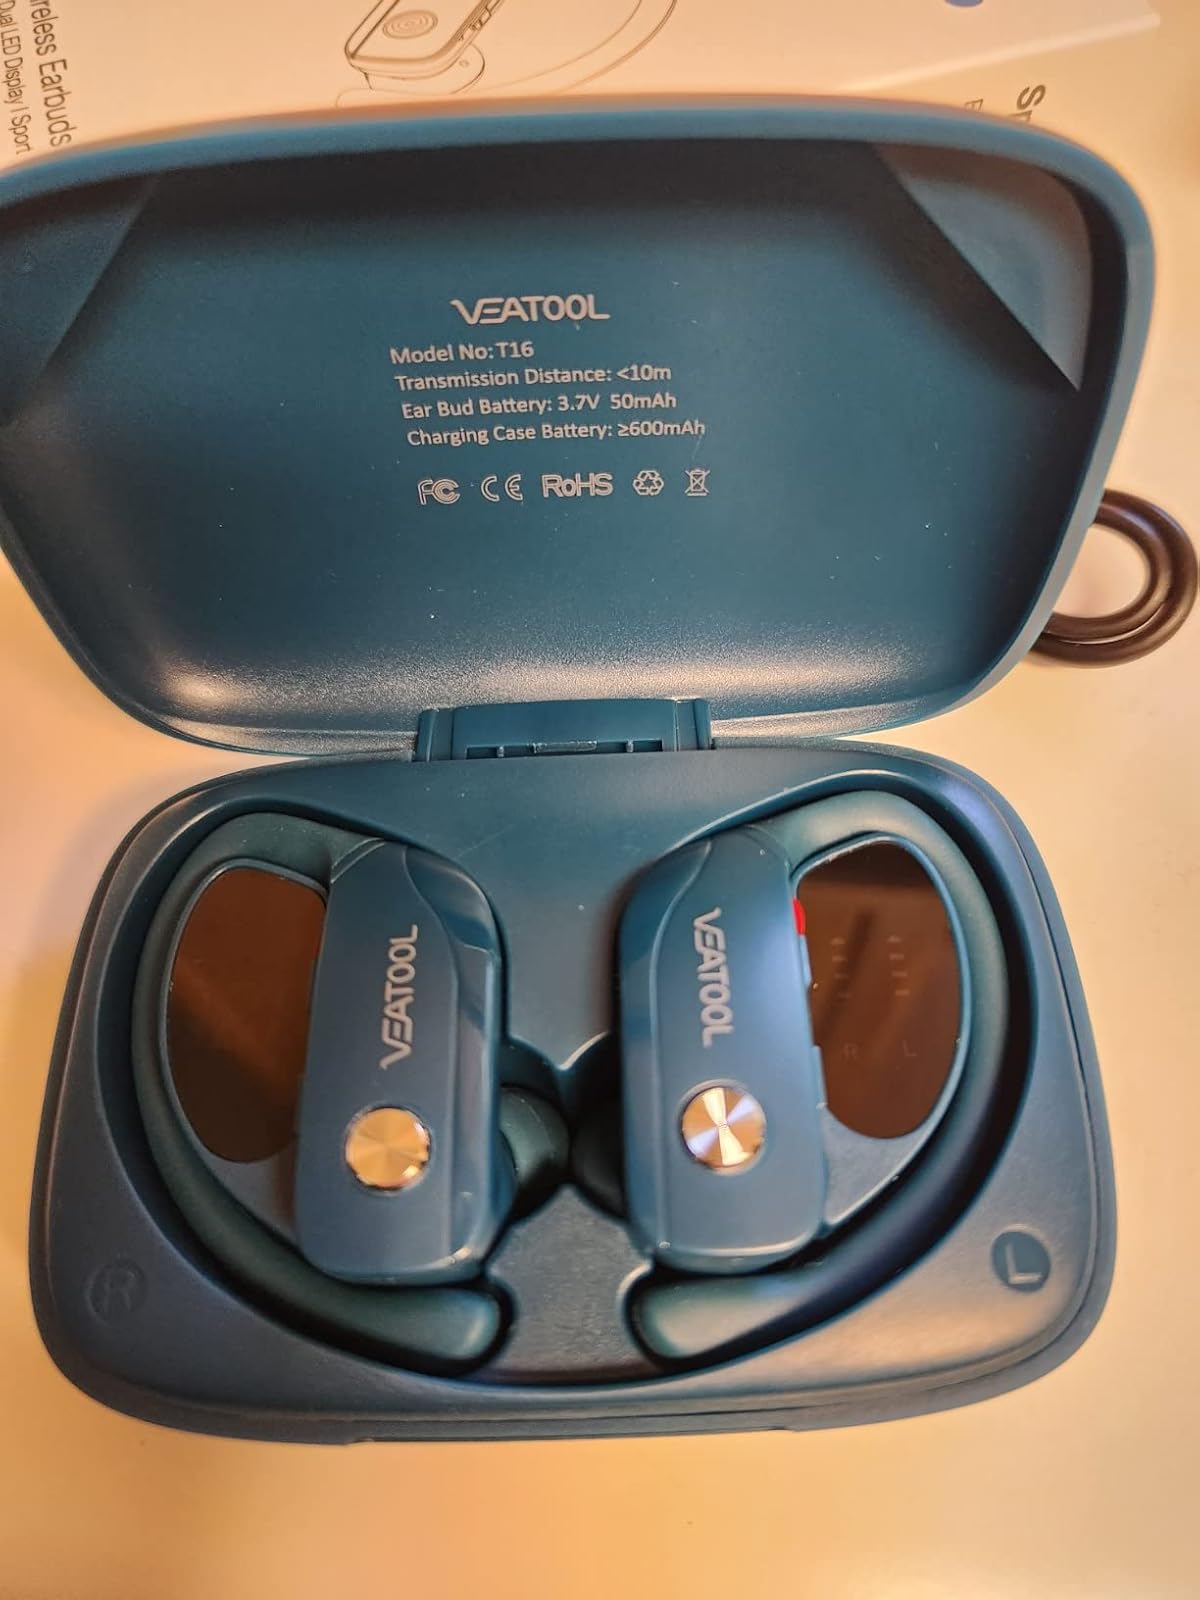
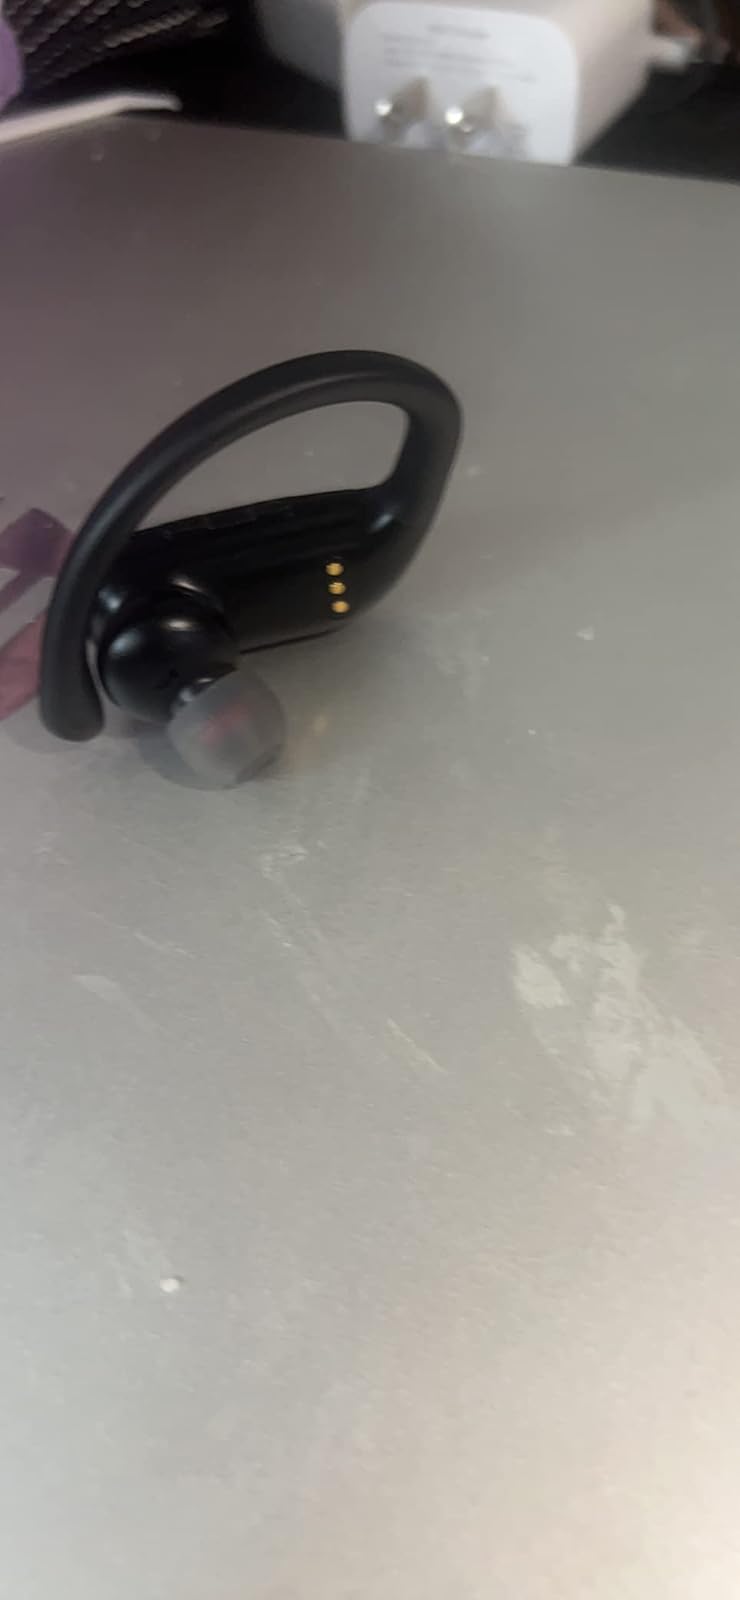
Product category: earbuds
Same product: no